Wattenscheid

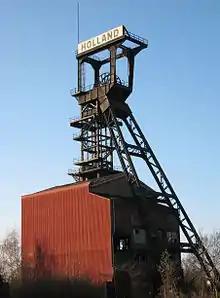
Former coal mining elevator (Zeche Holland) in Wattenscheid

During the Thirty Years' War, the area was occupied by Spanish troops from 1623 to 1629. In 1633, imperial auxiliary troops plundered Wattenscheid, before Hessian and Swedish troops arrived. A fire destroyed the city on 15 September 1635.